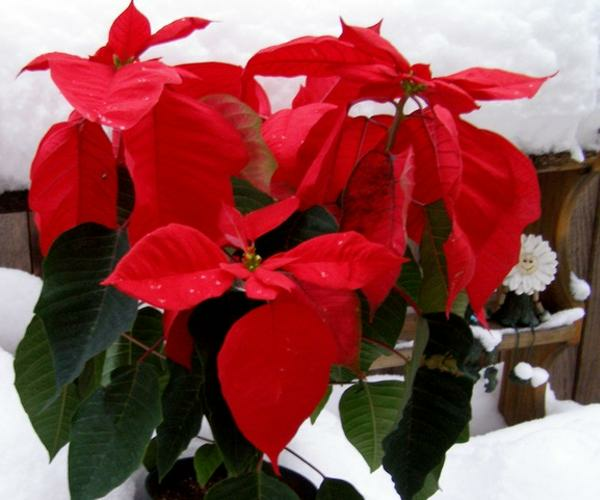
Flower: poinsettia